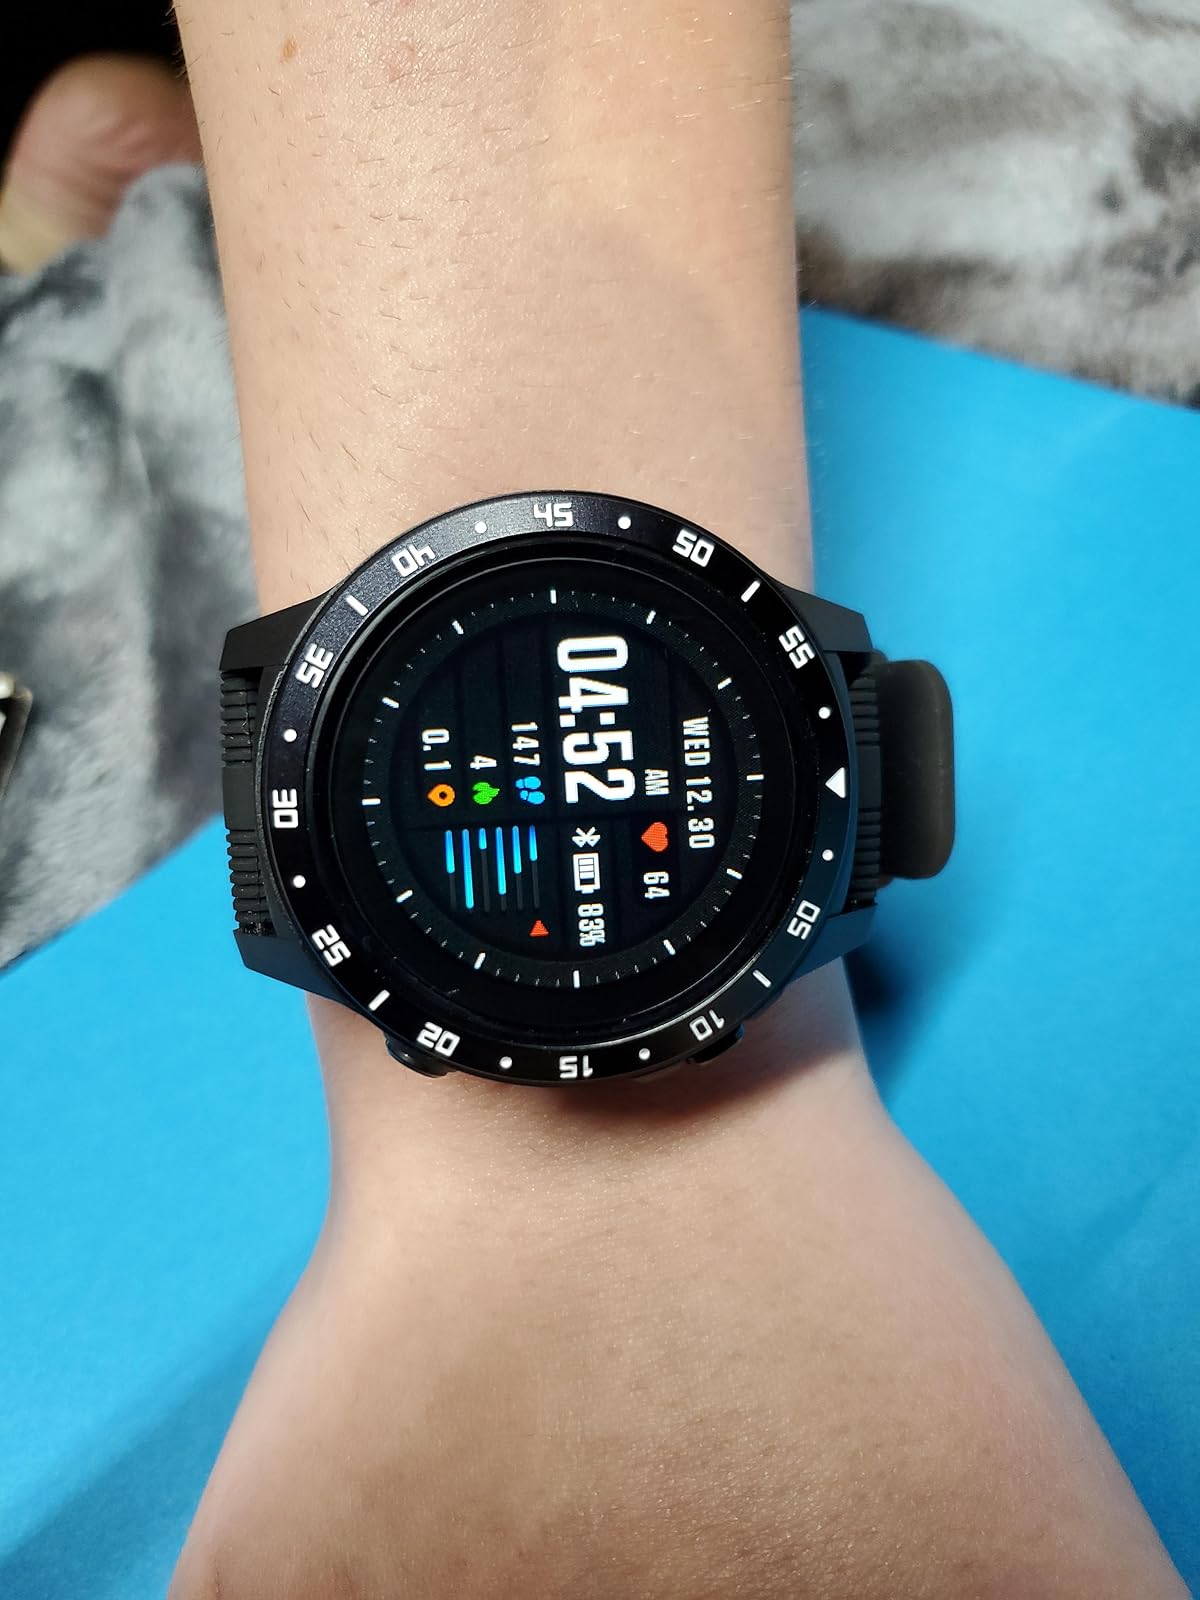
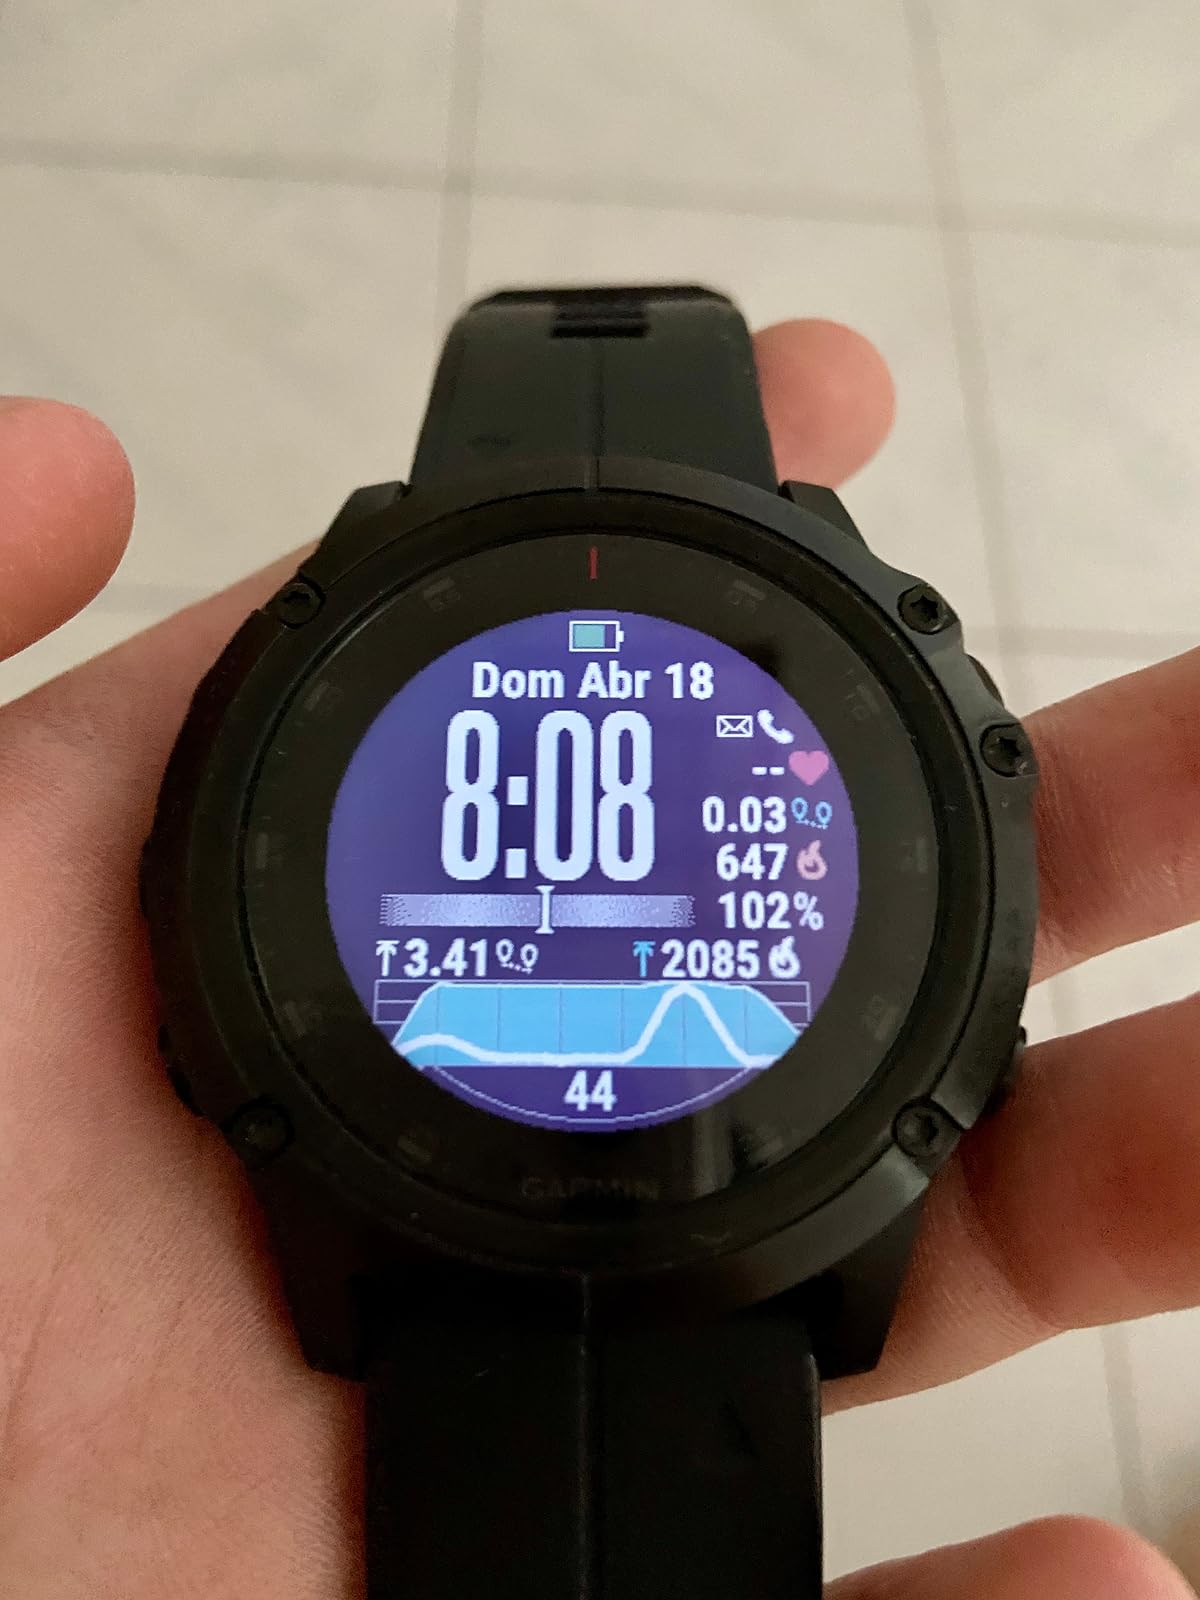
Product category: smartwatch
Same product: no